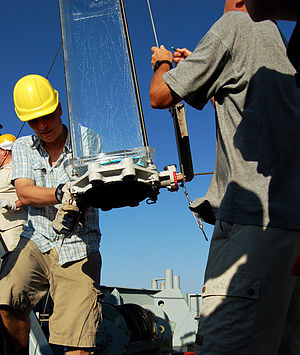
Galathea 3 / Forskningsprojekter
Arbejde med probe til brug for uforstyrrede vandprøver